Texas Bureau of Child and Animal Protection

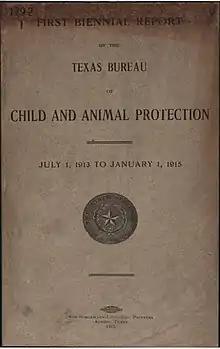

The Texas Bureau of Child and Animal Protection is (about) the earliest documented form of child protection. The Bureau was created by the 33rd Texas Legislature by adopting HB-540 on March 29, 1913, go become effective on July 1, 1913. This appears to be one of the earliest known forms of Child and Animal Protection in the state.